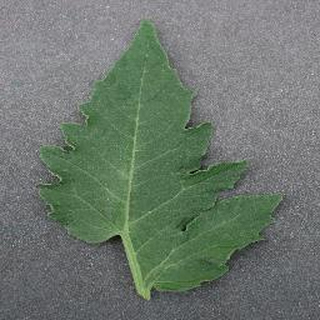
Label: healthy_tomato